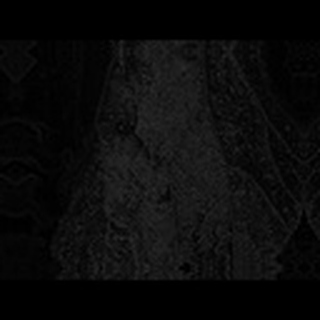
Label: cotton_aphids